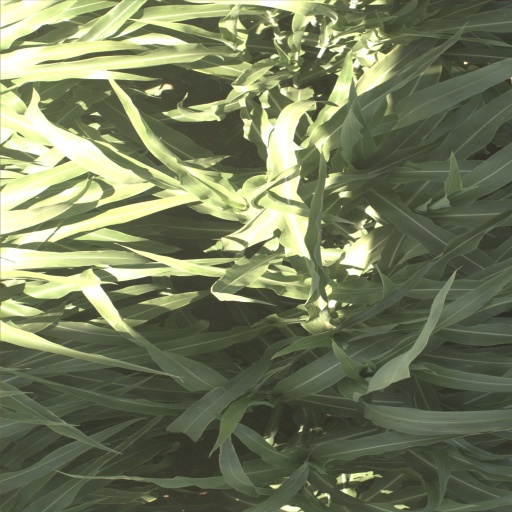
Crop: sorghum